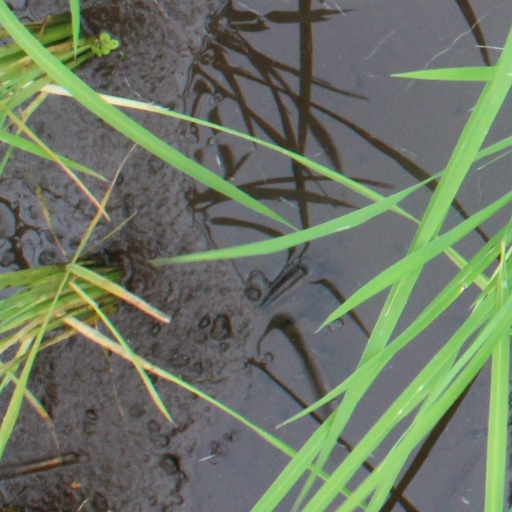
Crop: rice